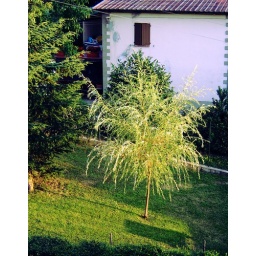
A light green tree in my garden.